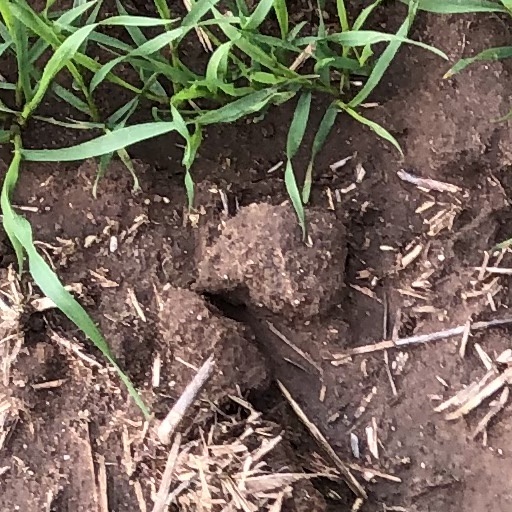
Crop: wheat